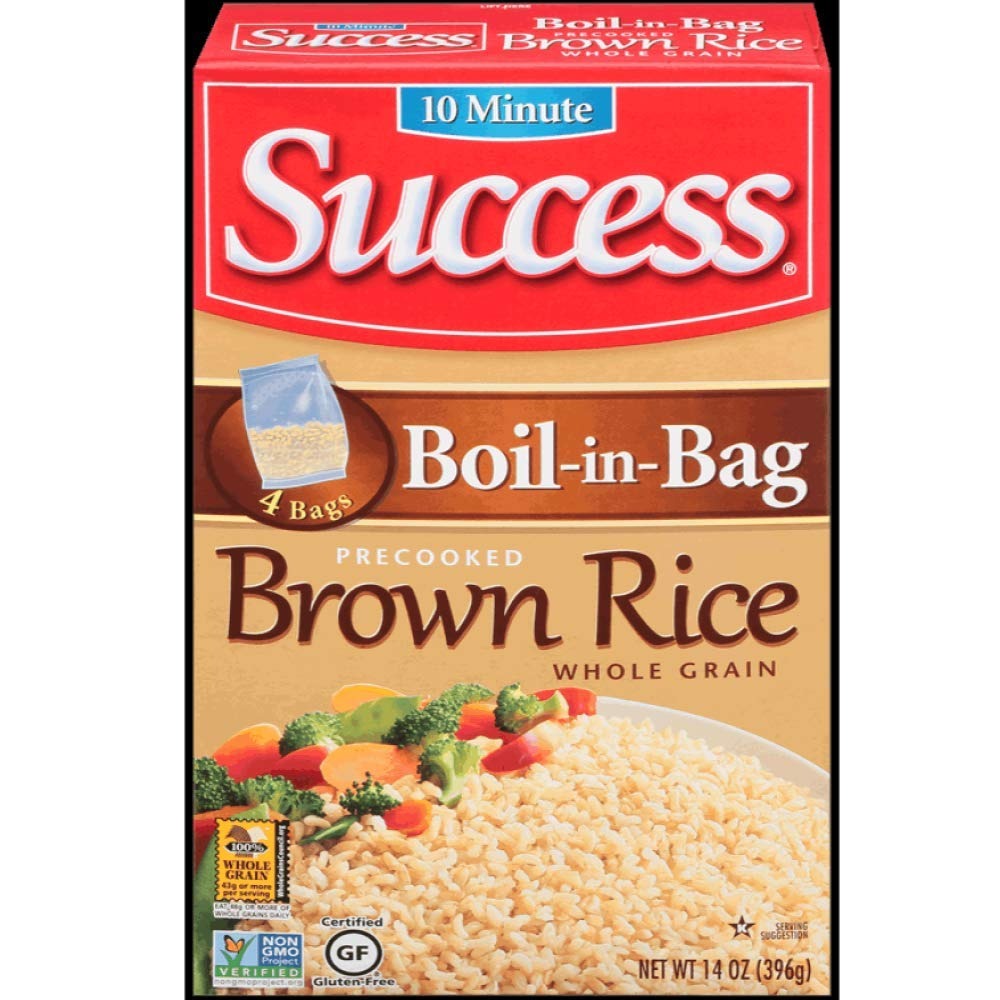
Item Name: Success Boil-in-Bag Whole Grain Brown Rice 14oz (Pack of 06)
Value: 84.0
Unit: Ounce

Price: 6.8